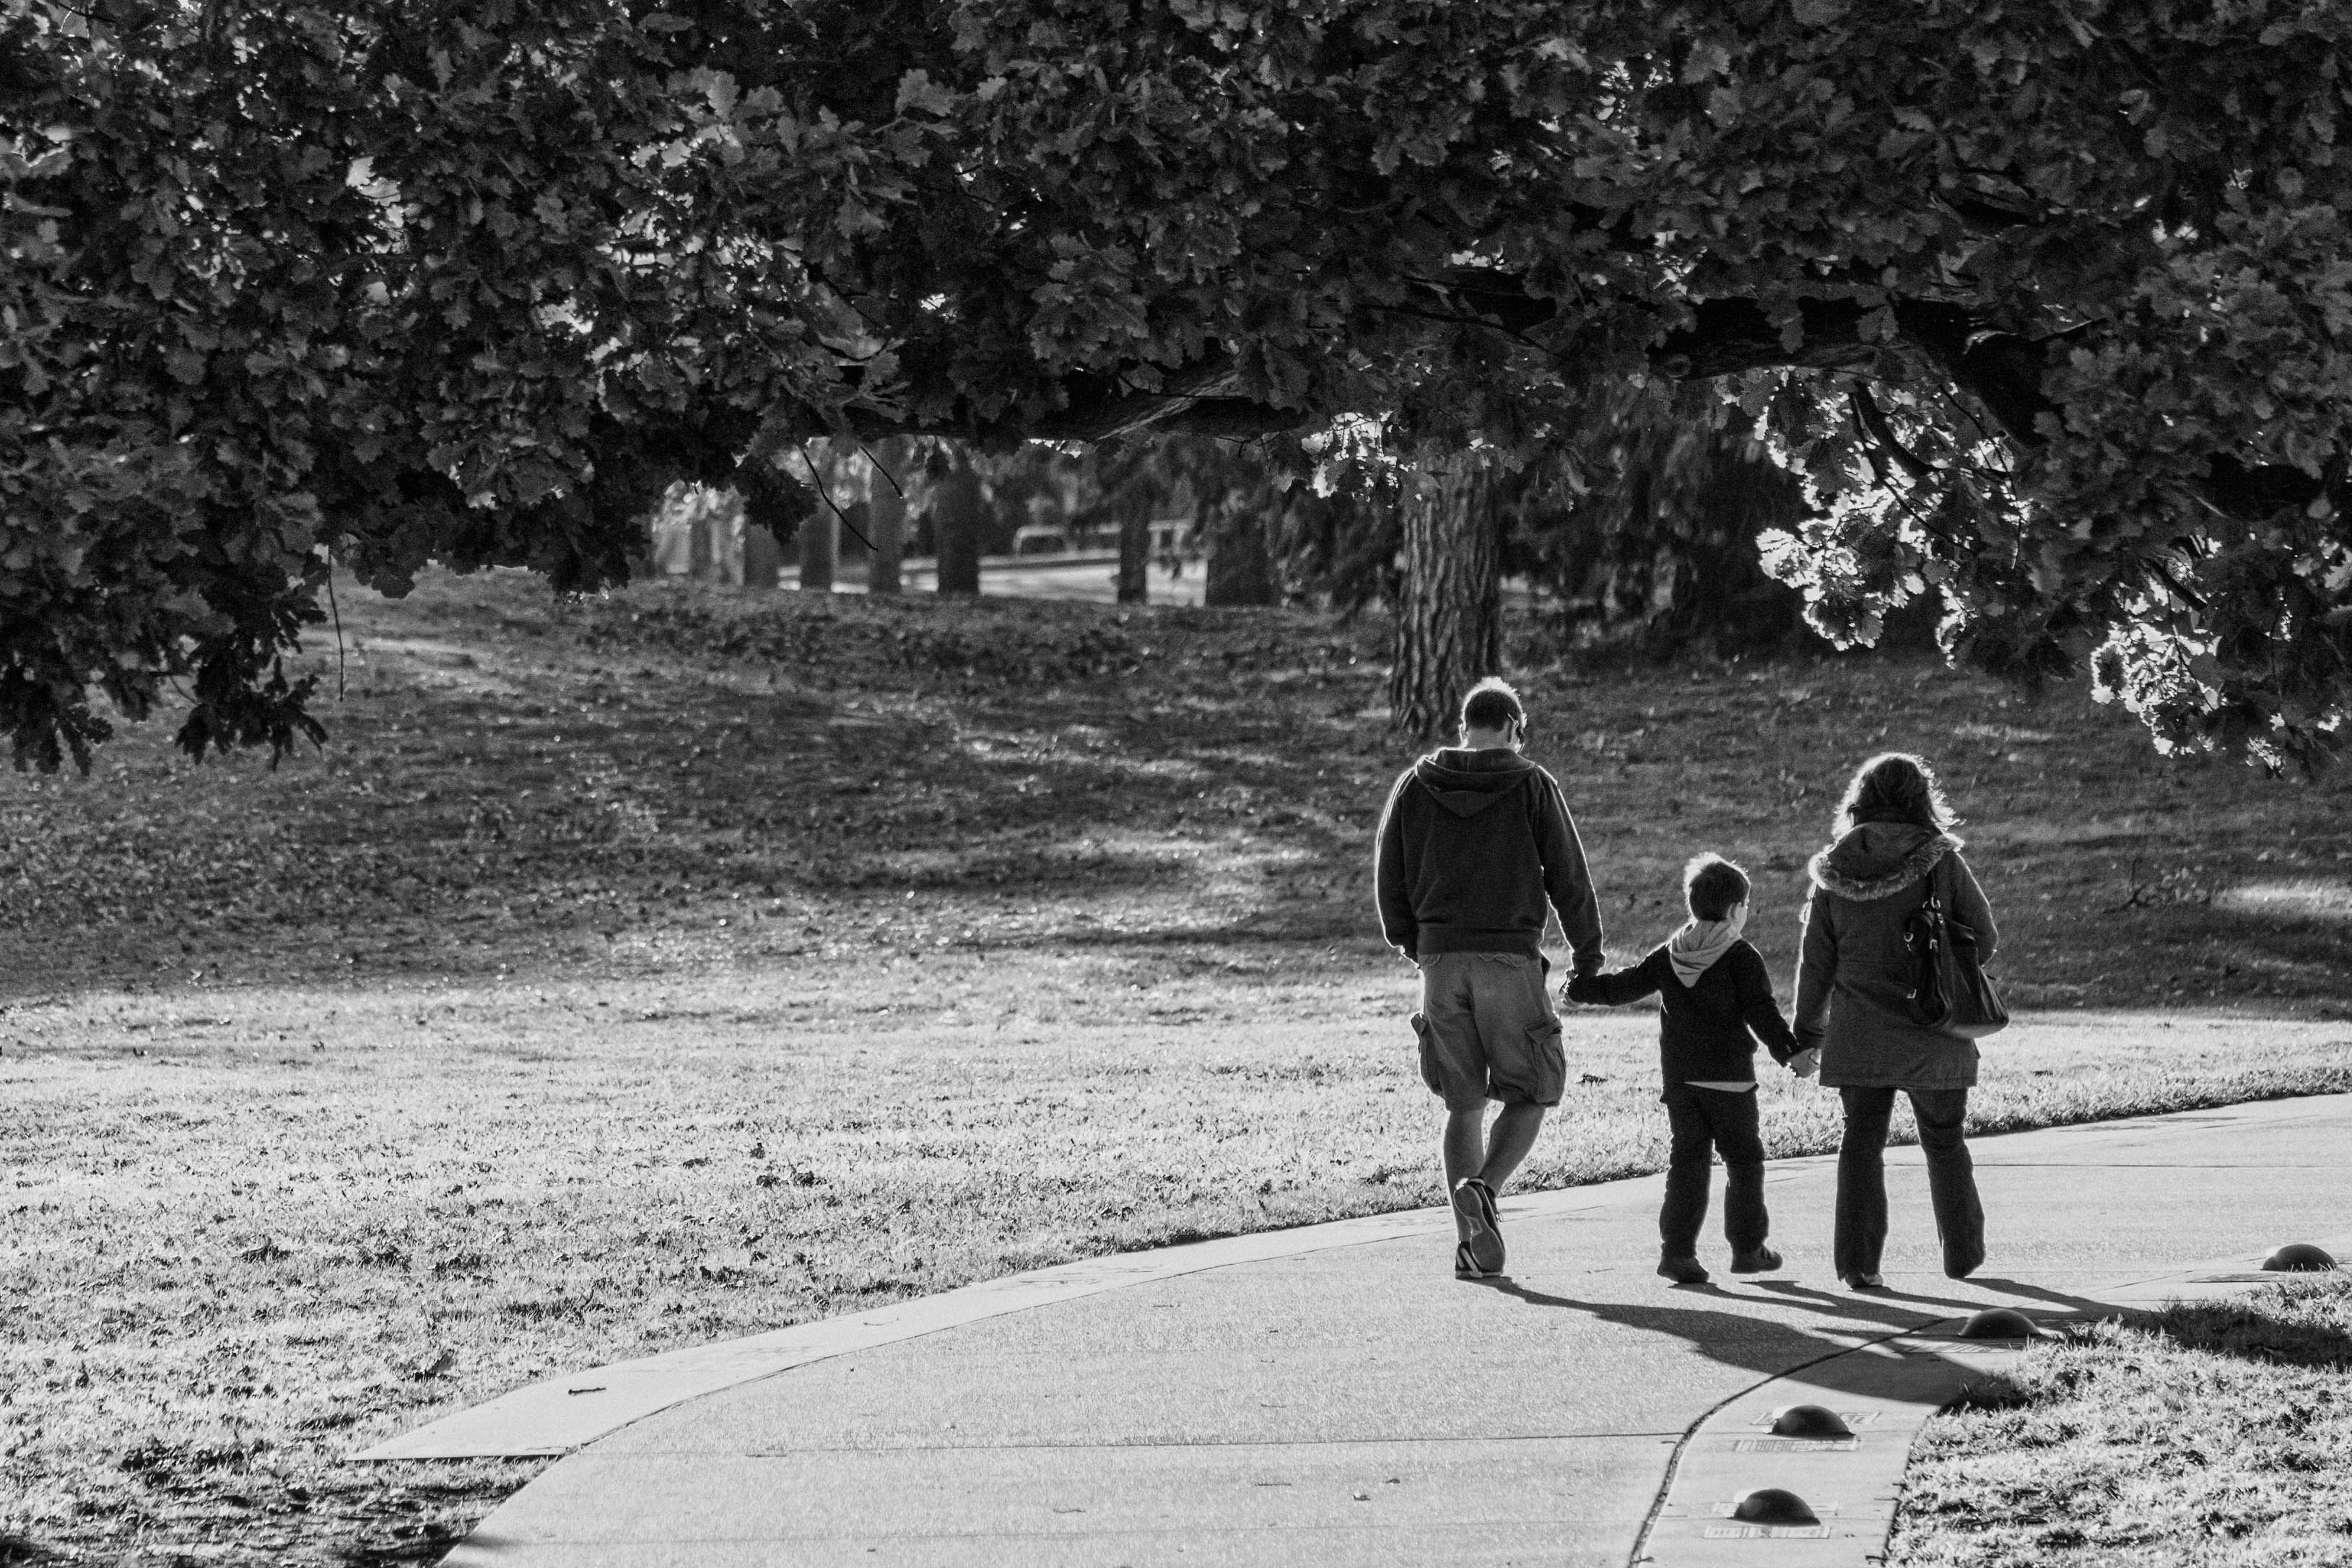
black and white, people, photography, monochrome, season, photograph, monochrome photography